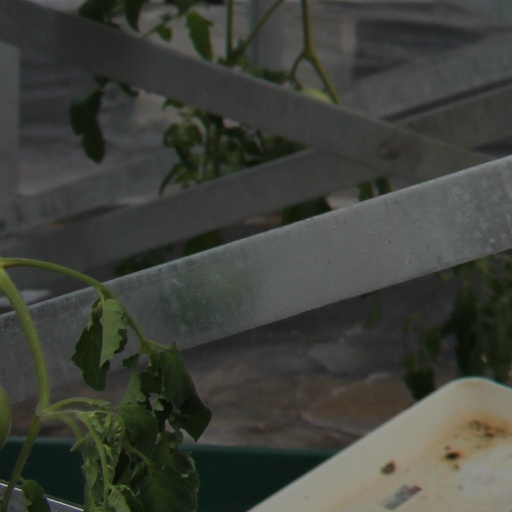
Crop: tomato